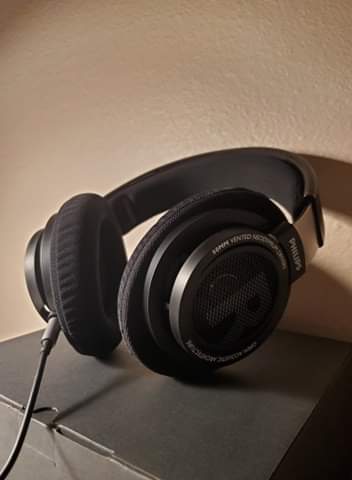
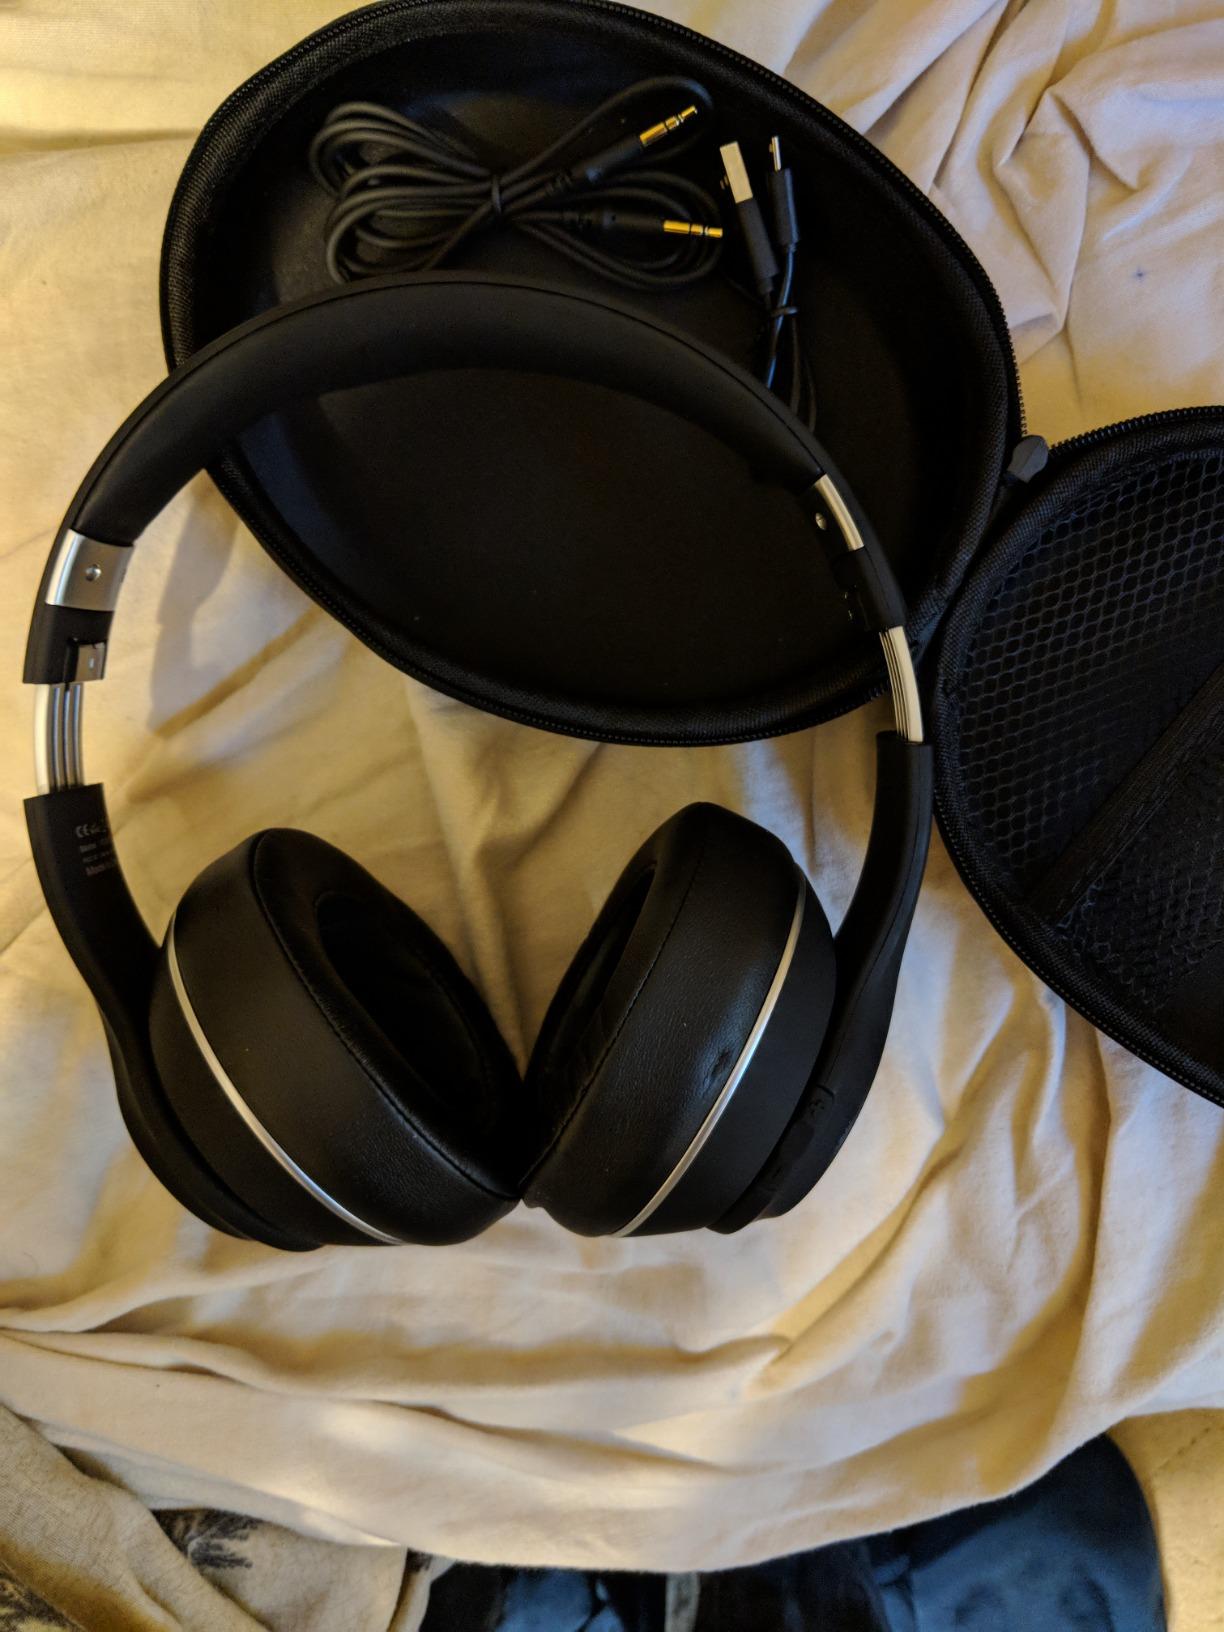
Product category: headphones
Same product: no